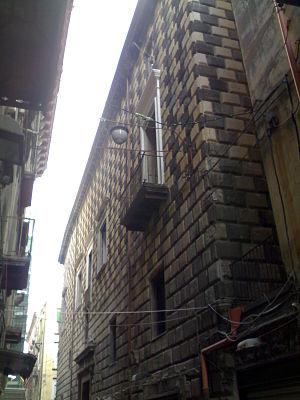
Le Palazzo Diomede Carafa, également connu sous le nom de Palazzo Santangelo, ou Santagelo Carafa, est un palais monumental de la Renaissance situé sur la Via San Biagio dei Librai, dans le centre de Naples. En face de la façade se trouve l'église de San Nicola a Nilo; sur le flanc oriental, à travers un vicolo du même nom, se trouve l'église Santi Filippo e Giacomo.